Chevrolet 9C1

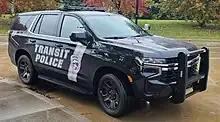
A fifth-generation Tahoe PPV used by the Akron METRO RTA Transit Police Department

Replacing the Impala, the Caprice PPV was manufactured by Holden in Australia, a left-hand drive version of the Holden WM/WN Caprice exported to North America. Introduced for 2011, the PPV was offered exclusively for sale to law enforcement. The 9C1 package made its return, denoting patrol-ready versions, deleting the standard center console (for police computers), handbrake (for a footbrake), and adding vinyl flooring. In 2012, a 3.6L V6 was introduced as a standard engine, with the 6.0L V8 becoming an option (the first time since 1990 that a V6 was offered in a Caprice).